Diego Costa

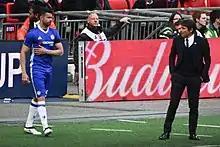
Costa with manager Antonio Conte during the 2017 FA Cup semi-final against Tottenham Hotspur

Due to injury, Costa missed the 2015 FA Community Shield, which Chelsea lost 1–0 to rivals Arsenal. On 23 August, he scored his first goal of the campaign in a 2–3 win at West Bromwich Albion, which was Chelsea's first victory of the campaign, set up by international teammate Pedro. He scored his first Champions League goal for the team on 16 September, a volley from a Cesc Fàbregas ball in a 4–0 win over Maccabi Tel Aviv.